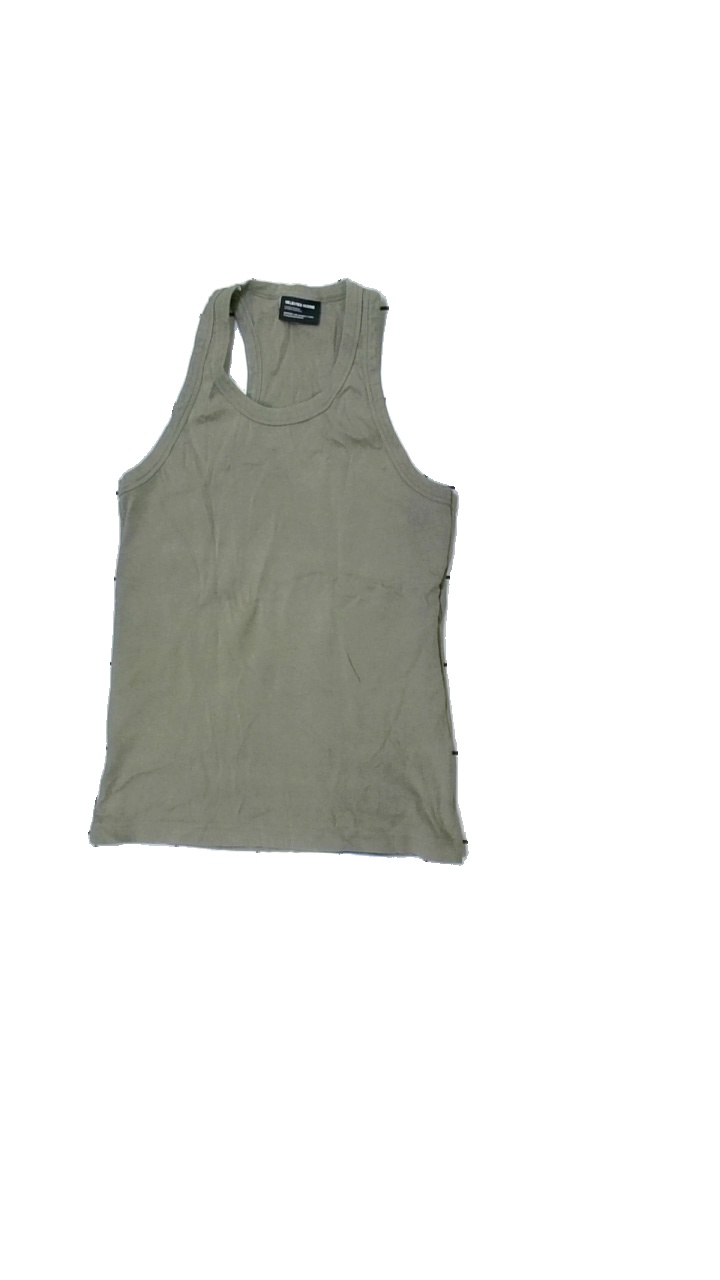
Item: Tank Top (Men)
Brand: Selected Homme/femme
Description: grönt linne, urtvättad
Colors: Green
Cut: Regular
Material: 100% cotton
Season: All
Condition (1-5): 2
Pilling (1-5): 2
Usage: Export
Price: <50